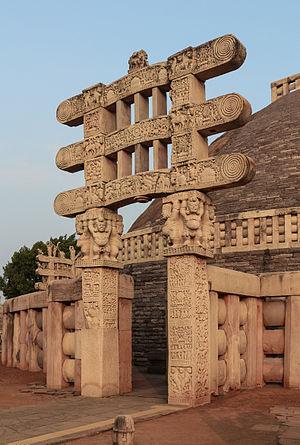
Torana ouest, Stupa 1, Sanchi, Inde